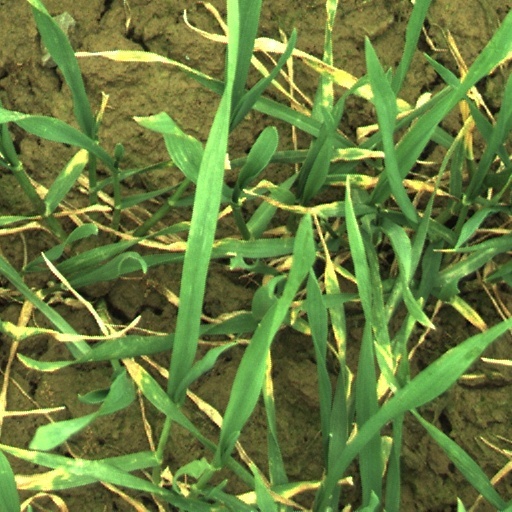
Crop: wheat